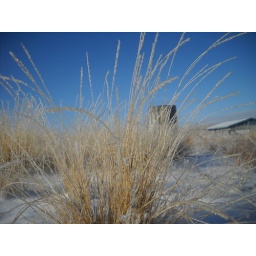
Bunchgrass with ice, water tower and pump house in background